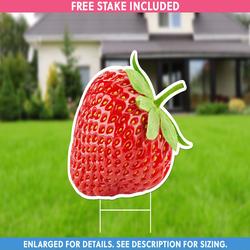
Label: Strawberry